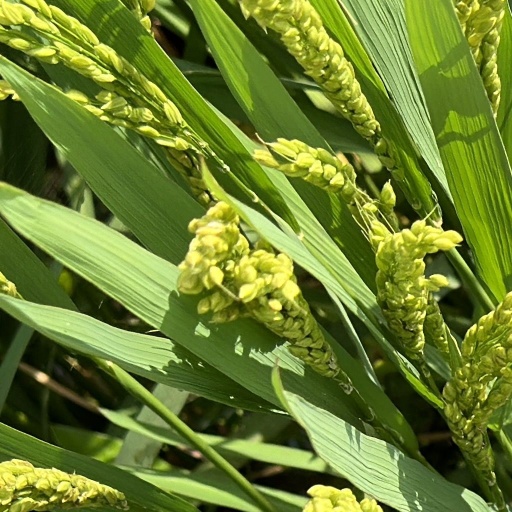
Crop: rice